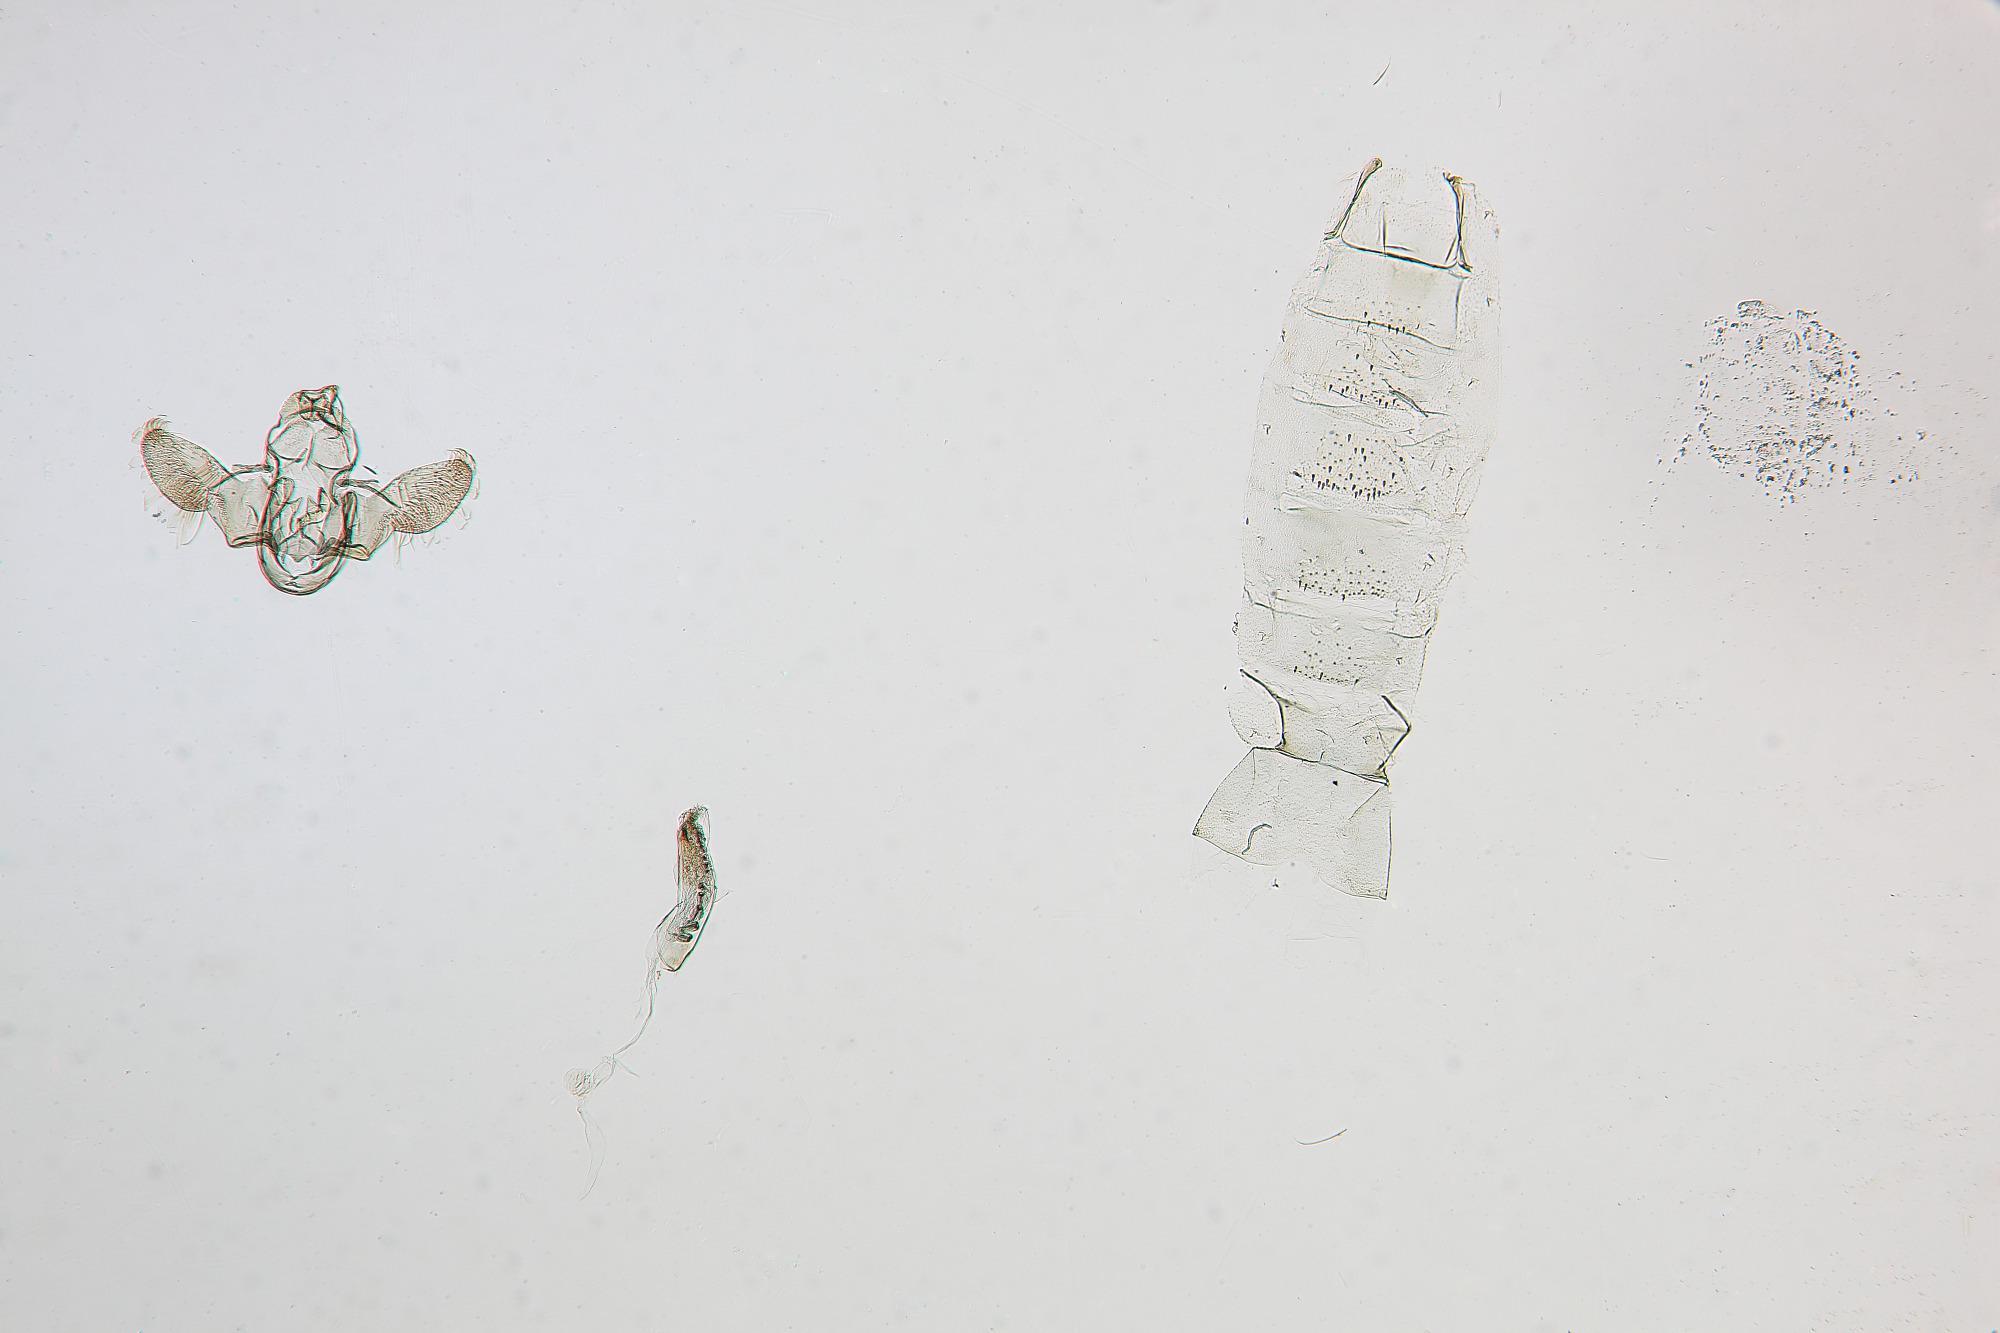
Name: Lecithocera atricastana
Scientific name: Lecithocera atricastana Park, 1999
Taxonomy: Animalia, Arthropoda, Insecta, Lepidoptera, Glossata, Lecithoceridae, Lecithocerinae
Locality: Taichung Co., Heiganzan [=Hungshan], Taichung, Taiwan
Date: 11 Aug 1943